Produce 101 season 2

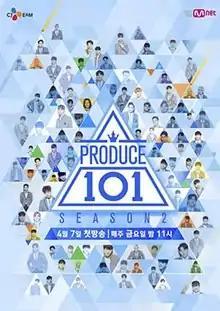
Promotional poster

Produce 101 Season 2 is a 2017 boy group survival reality show on Mnet, and is the second season of the original South Korean version of the franchise. The public (called 'national producers') "produces" a boy group by choosing 11 members among 101 trainees from 54 entertainment companies through online voting and live voting with multiple elimination rounds. The public also chose the group's concept, debut song and group name. In the season finale on June 16, 2017, which was broadcast live, the show announced the final 11 members who would debut as Wanna One. More than 16 million people cast their votes during the finale, equivalent to around 30% of South Korea's population.